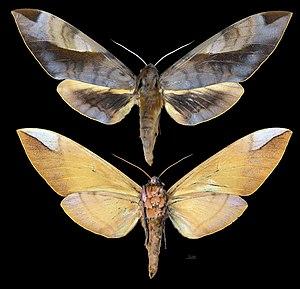
Le genre Clanis regroupe des insectes lépidoptères de la famille des Sphingidae, de la sous-famille des Sphinginae et de la tribu des Sphingini.